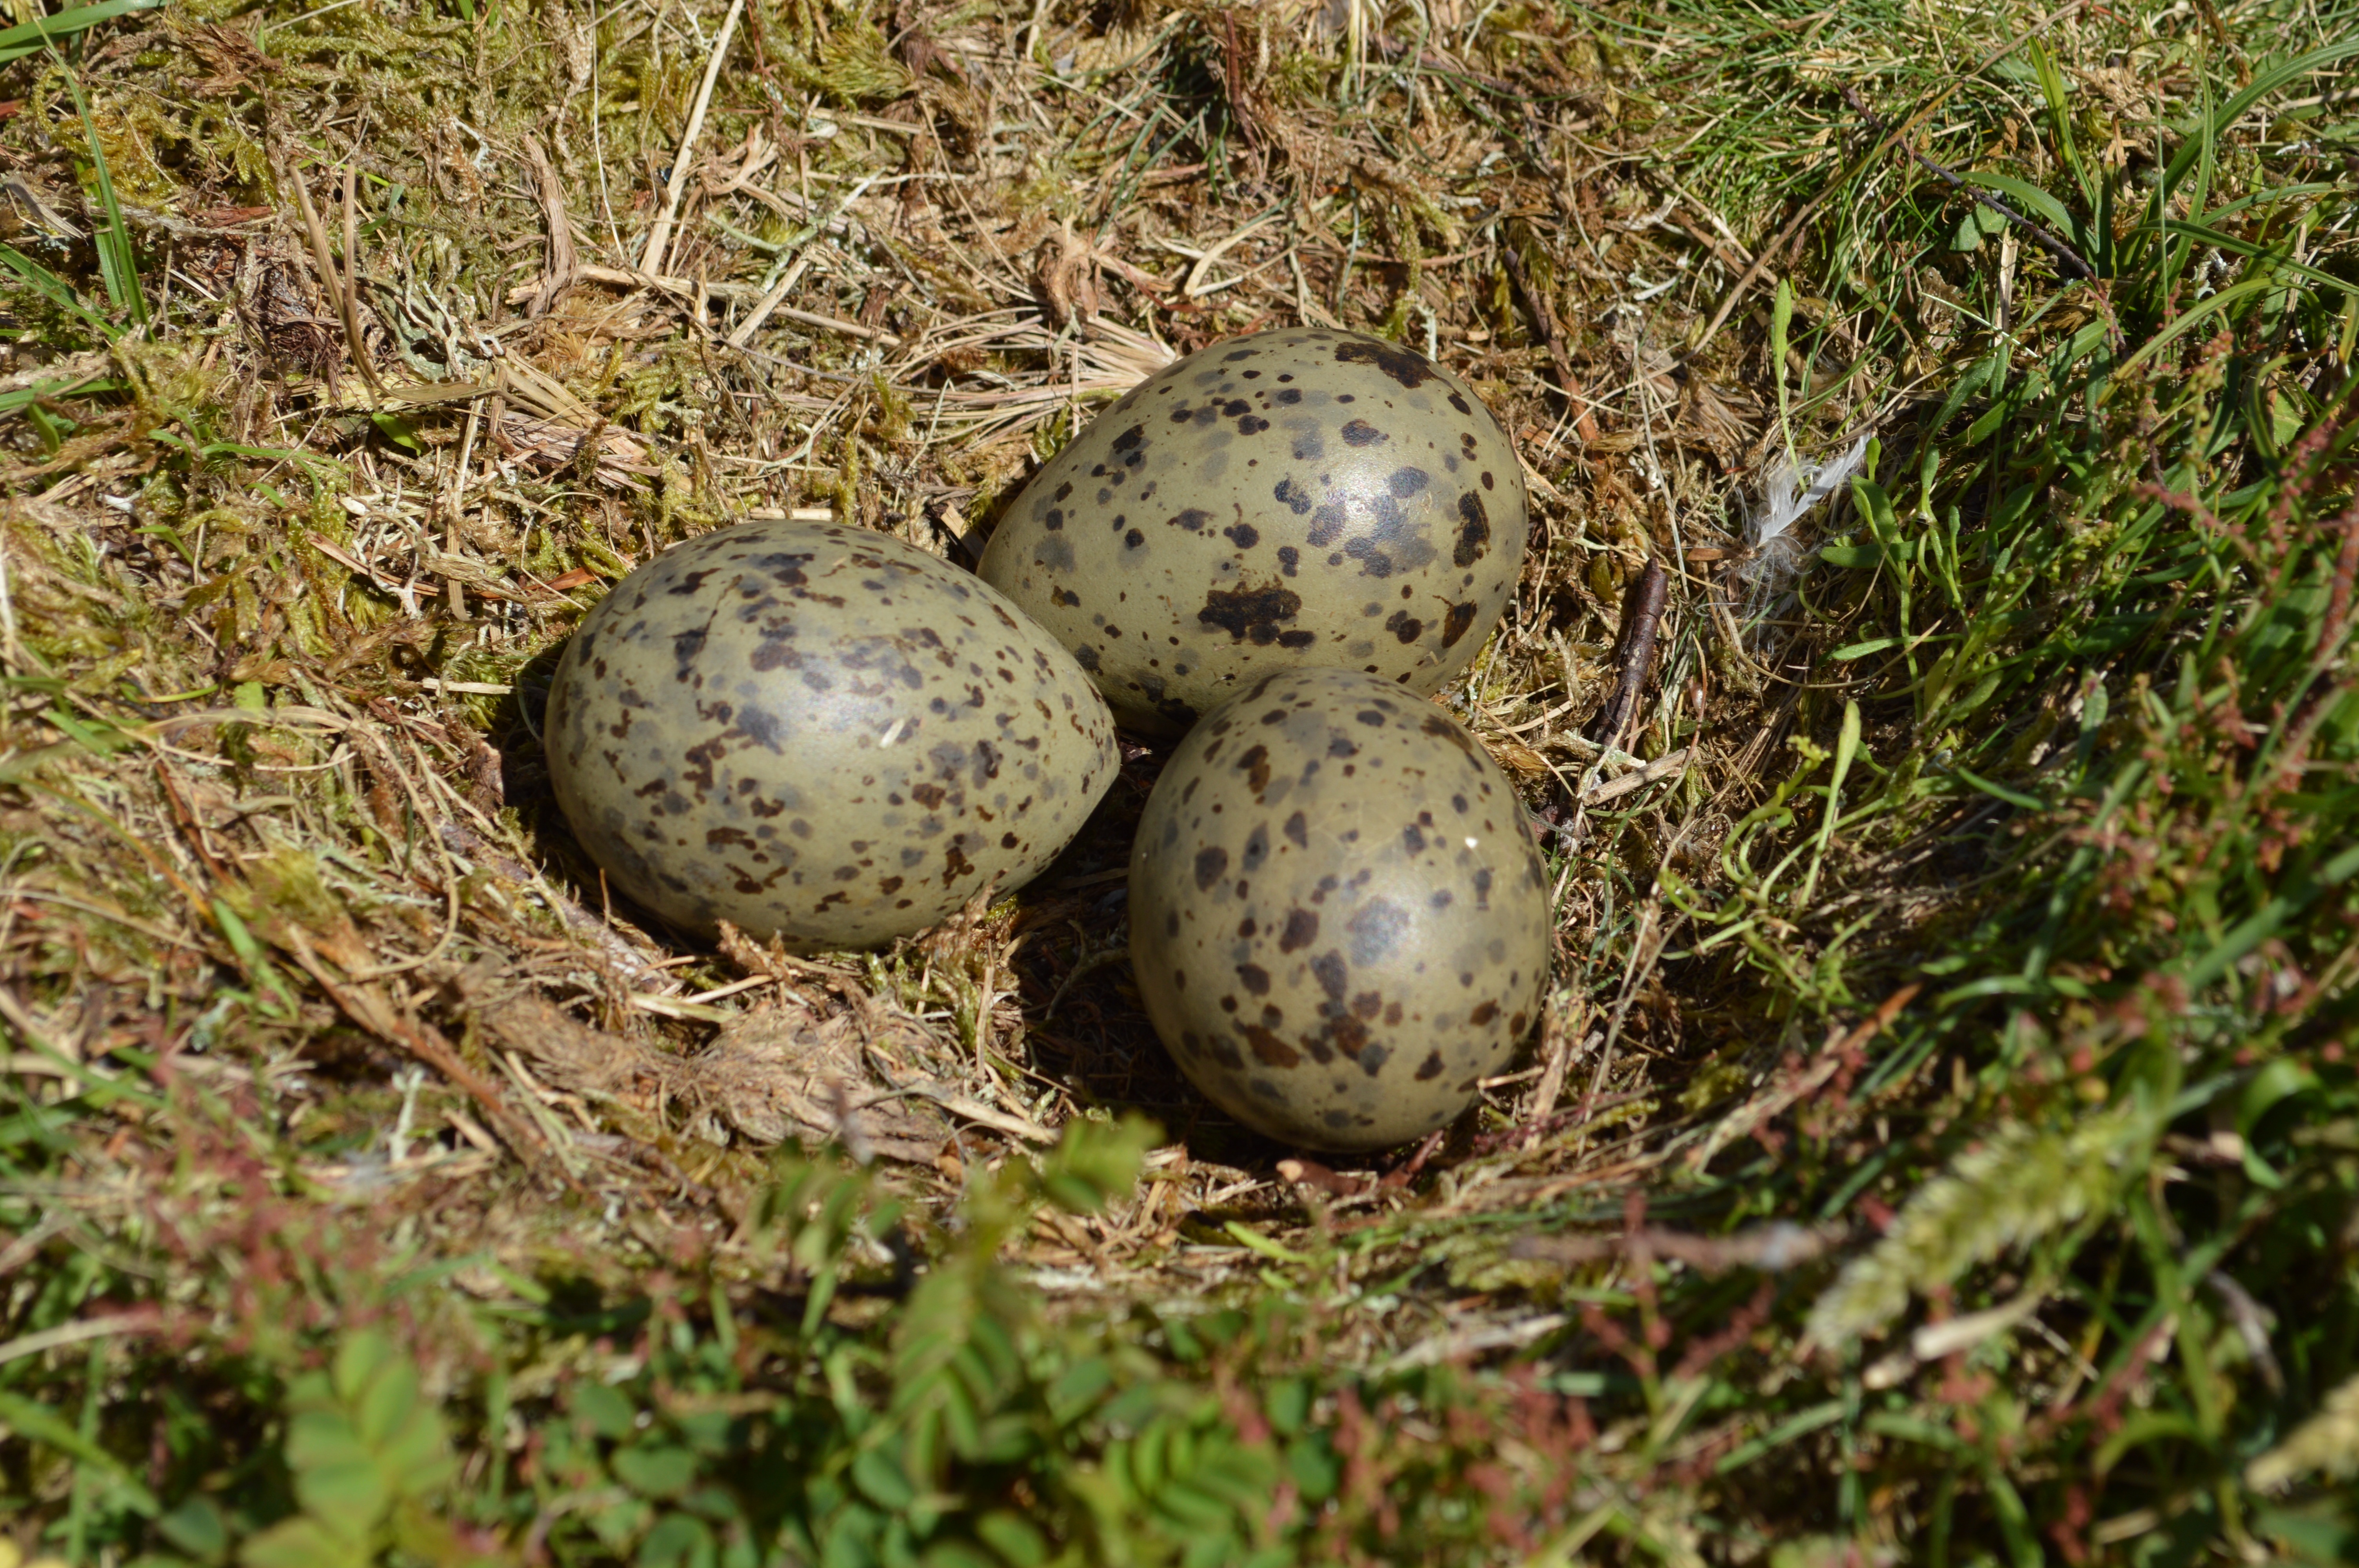
nature, bird, seagull, fauna, egg, birds, three, seagulls, dots, nest, meeuwenei, gulls nest